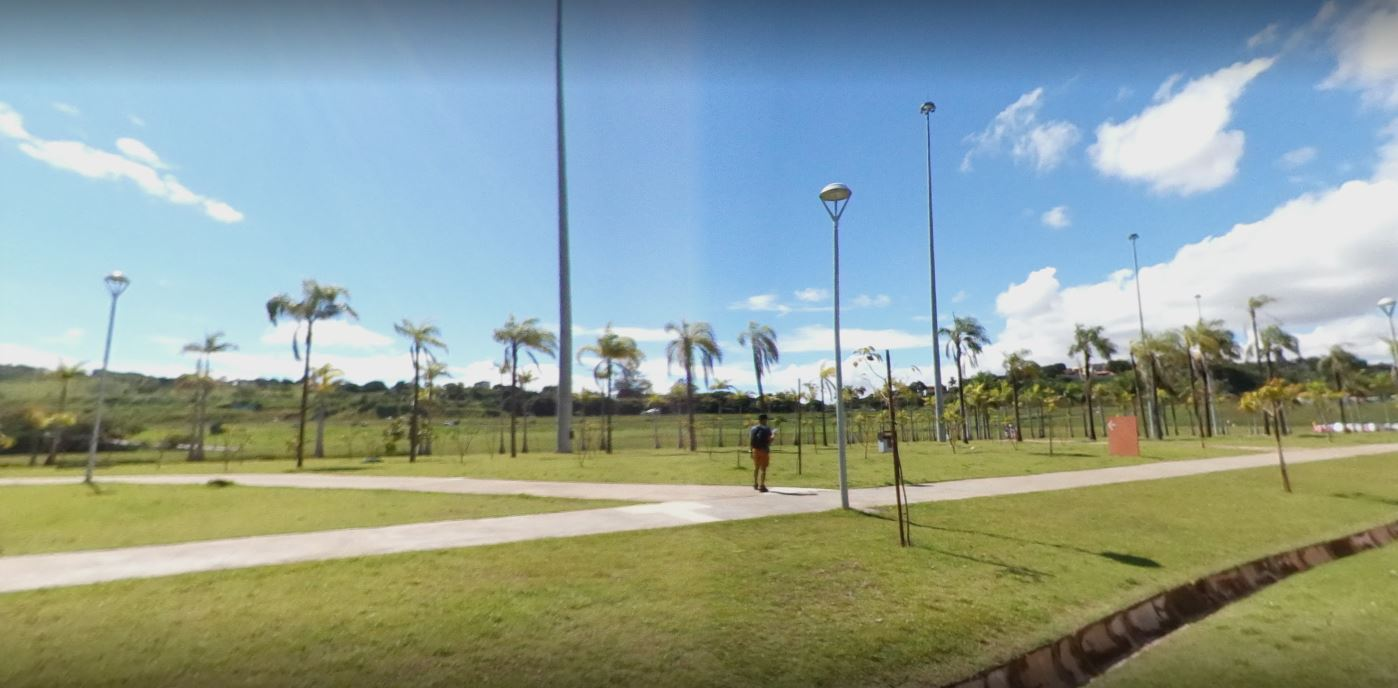
Fire: no
Smoke: no